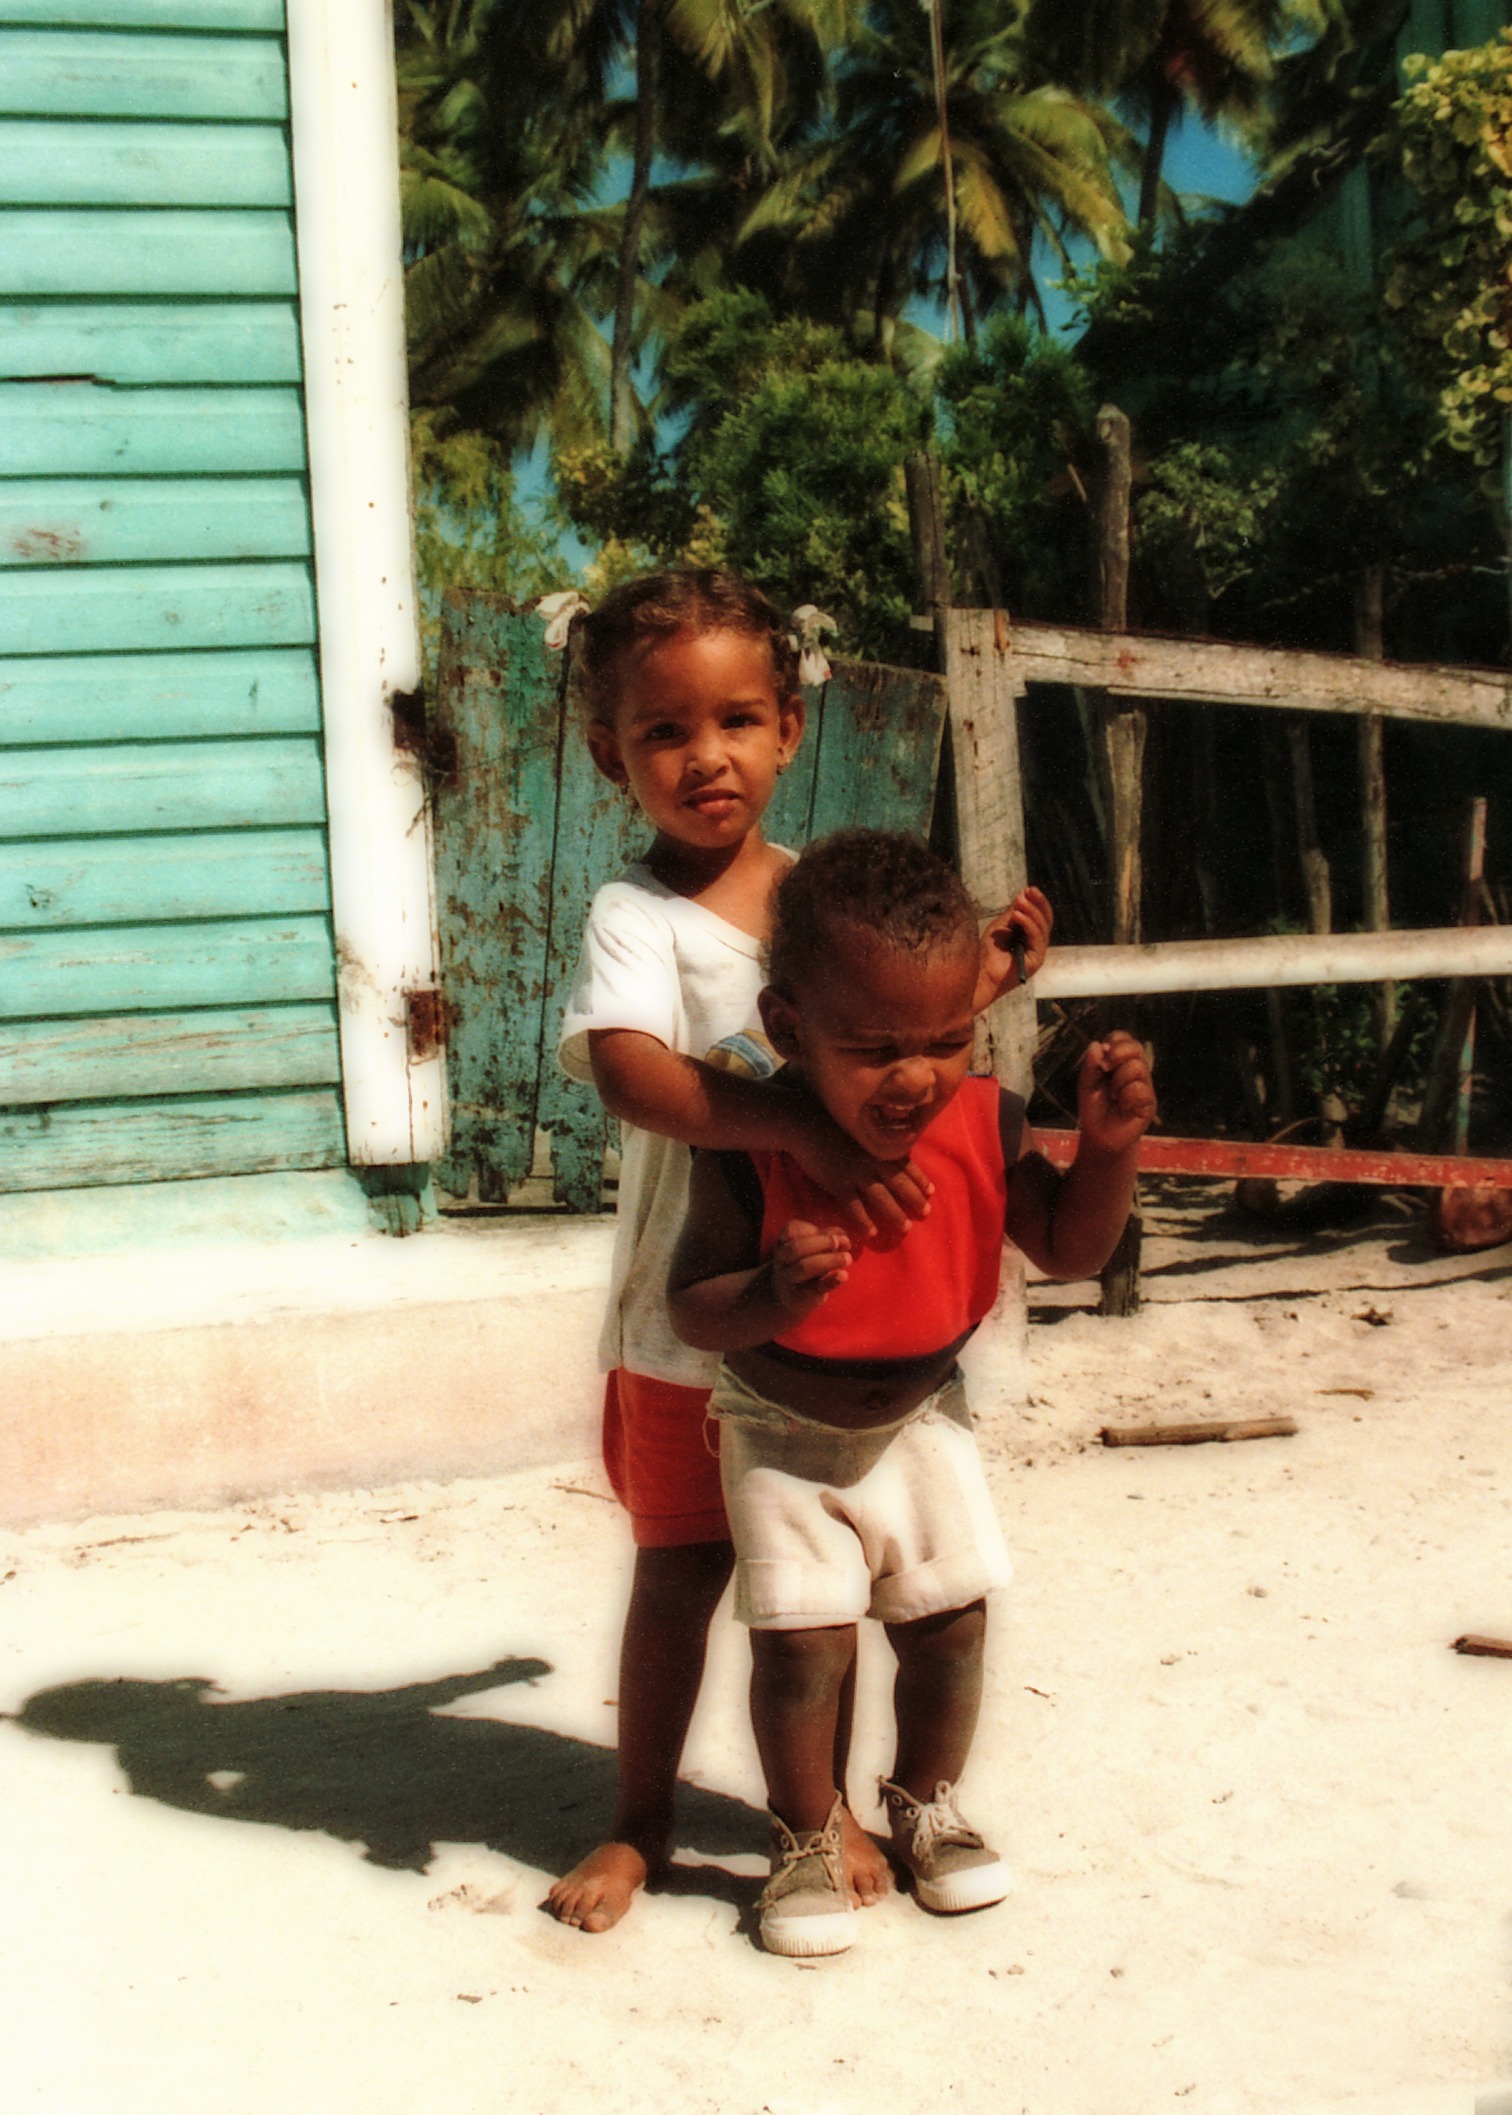
sand, person, people, play, vacation, sitting, child, family, children, humans, photograph, image, dominican, caribbean, crying, poor, photo shoot, human positions, bech